First Amendment to the United States Constitution

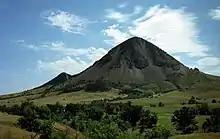
Bear Butte, in South Dakota, is a sacred site for over 30 Plains tribes.

Citing Justice Hugo Black in "Torcaso v. Watkins" (1961) the Supreme Court repeated its statement from "Everson v. Board of Education" (1947) in "Abington School District v. Schempp" (1963):